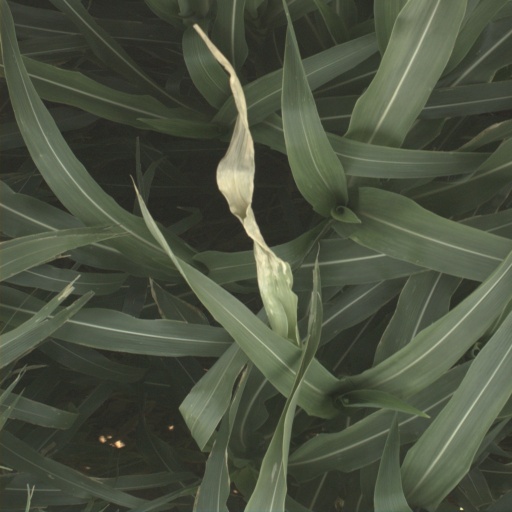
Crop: sorghum